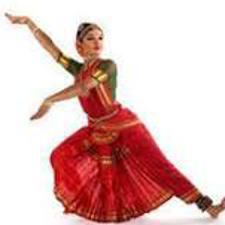
Dance form: bharatanatyam